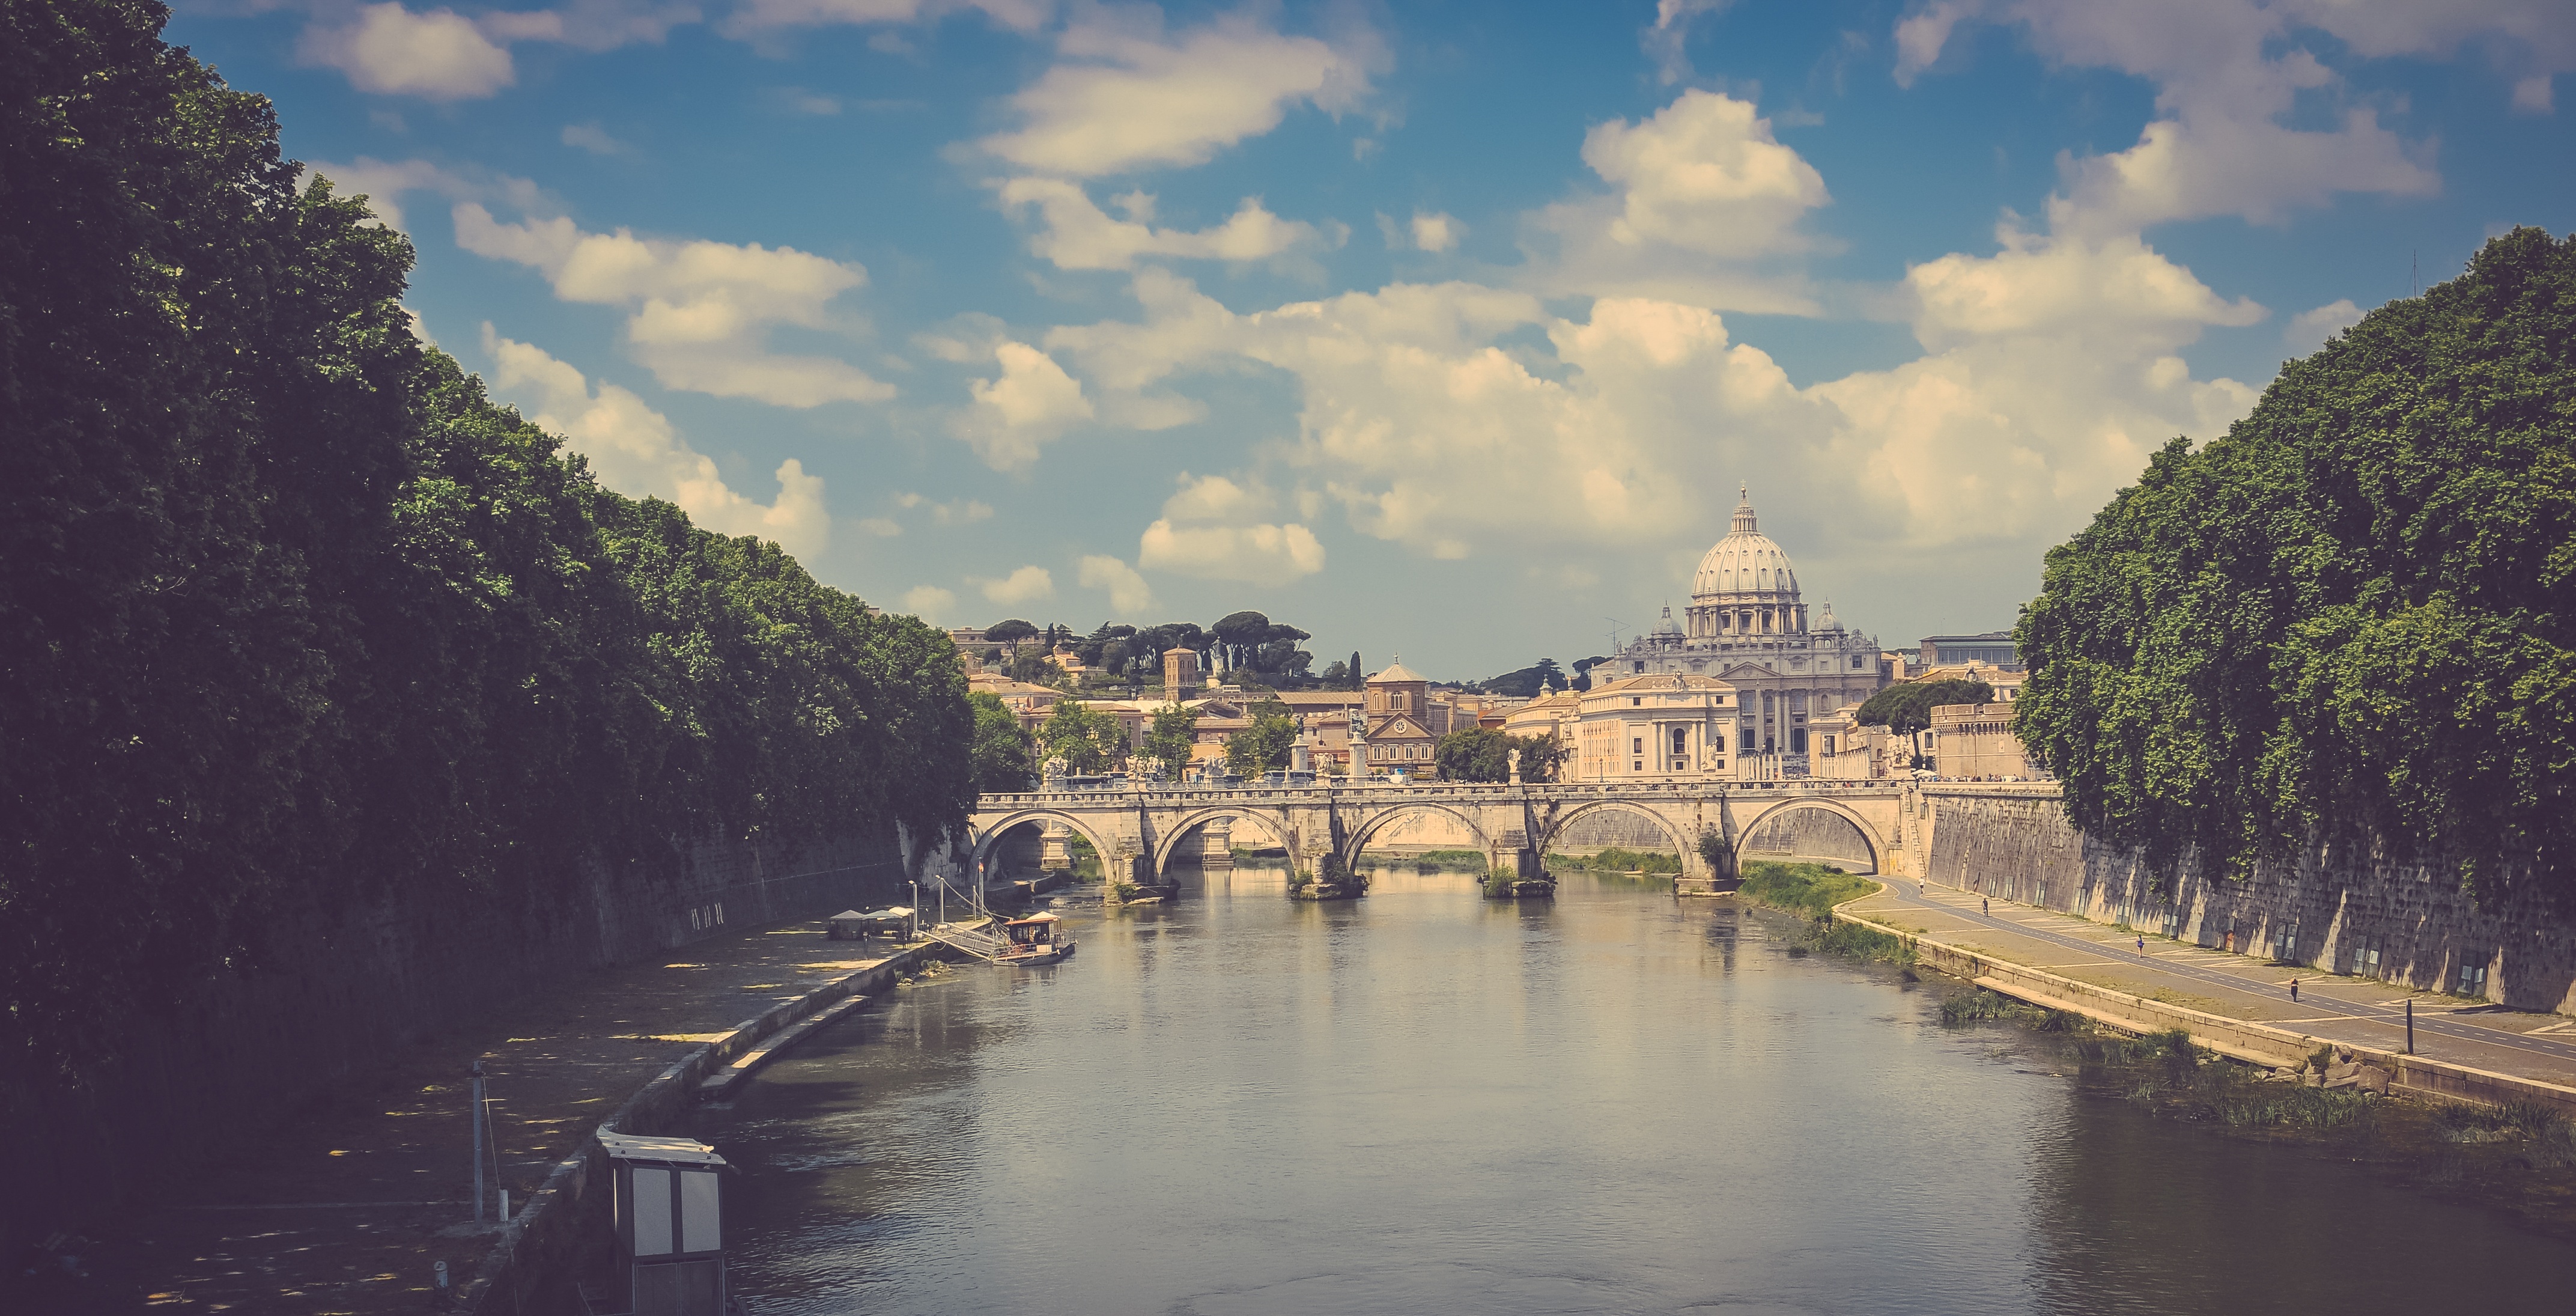
landscape, sea, water, bridge, morning, view, old, city, river, cityscape, panorama, summer, vacation, travel, dusk, europe, evening, reflection, ancient, italy, historic, tourism, waterway, body of water, rome, european, famous, tiber, landform, geographical feature